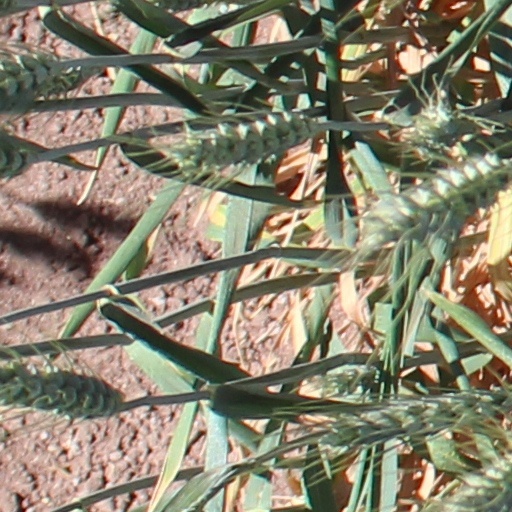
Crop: wheat